HMS New Zealand (1911)

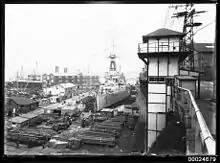
"New Zealand" dry-docked at Cockatoo Island Dockyard in Sydney during Admiral Jellicoe's tour of the Dominions

"New Zealand" was straddled several times by the battleship but was not hit. Beatty's ships maintained full speed in an attempt to increase the distance between them and the High Seas Fleet, and gradually moved out of range. They turned north and then north-east to try to rendezvous with the main body of the Grand Fleet. At 17:40, they opened fire again on the German battlecruisers. The setting sun blinded the German gunners, and as they could not make out the British ships, they turned away to the north-east at 5:47. Beatty gradually turned more towards the east to allow him to cover the deployment of the Grand Fleet in battle formation and to move ahead of it, but he mistimed his manoeuvre and forced the leading division to fall off towards the east, further away from the Germans. By 18:35, Beatty was following "Indomitable" and "Inflexible" of the 3rd BCS as they were steering east-south-east, leading the Grand Fleet, and continuing to engage Hipper's battlecruisers to their south-west. A few minutes earlier, Scheer had ordered a simultaneous 180° starboard turn and Beatty lost sight of the High Seas Fleet in the haze. Twenty minutes later, Scheer ordered another 180° turn which put them on a converging course again with the British, which had altered course to the south. This allowed the Grand Fleet to cross Scheer's T, forming a battle line that cut across his battle line and badly damaging his leading ships. Scheer ordered yet another 180° turn at 19:13 in an attempt to extricate the High Seas Fleet from the trap into which he had sent them.